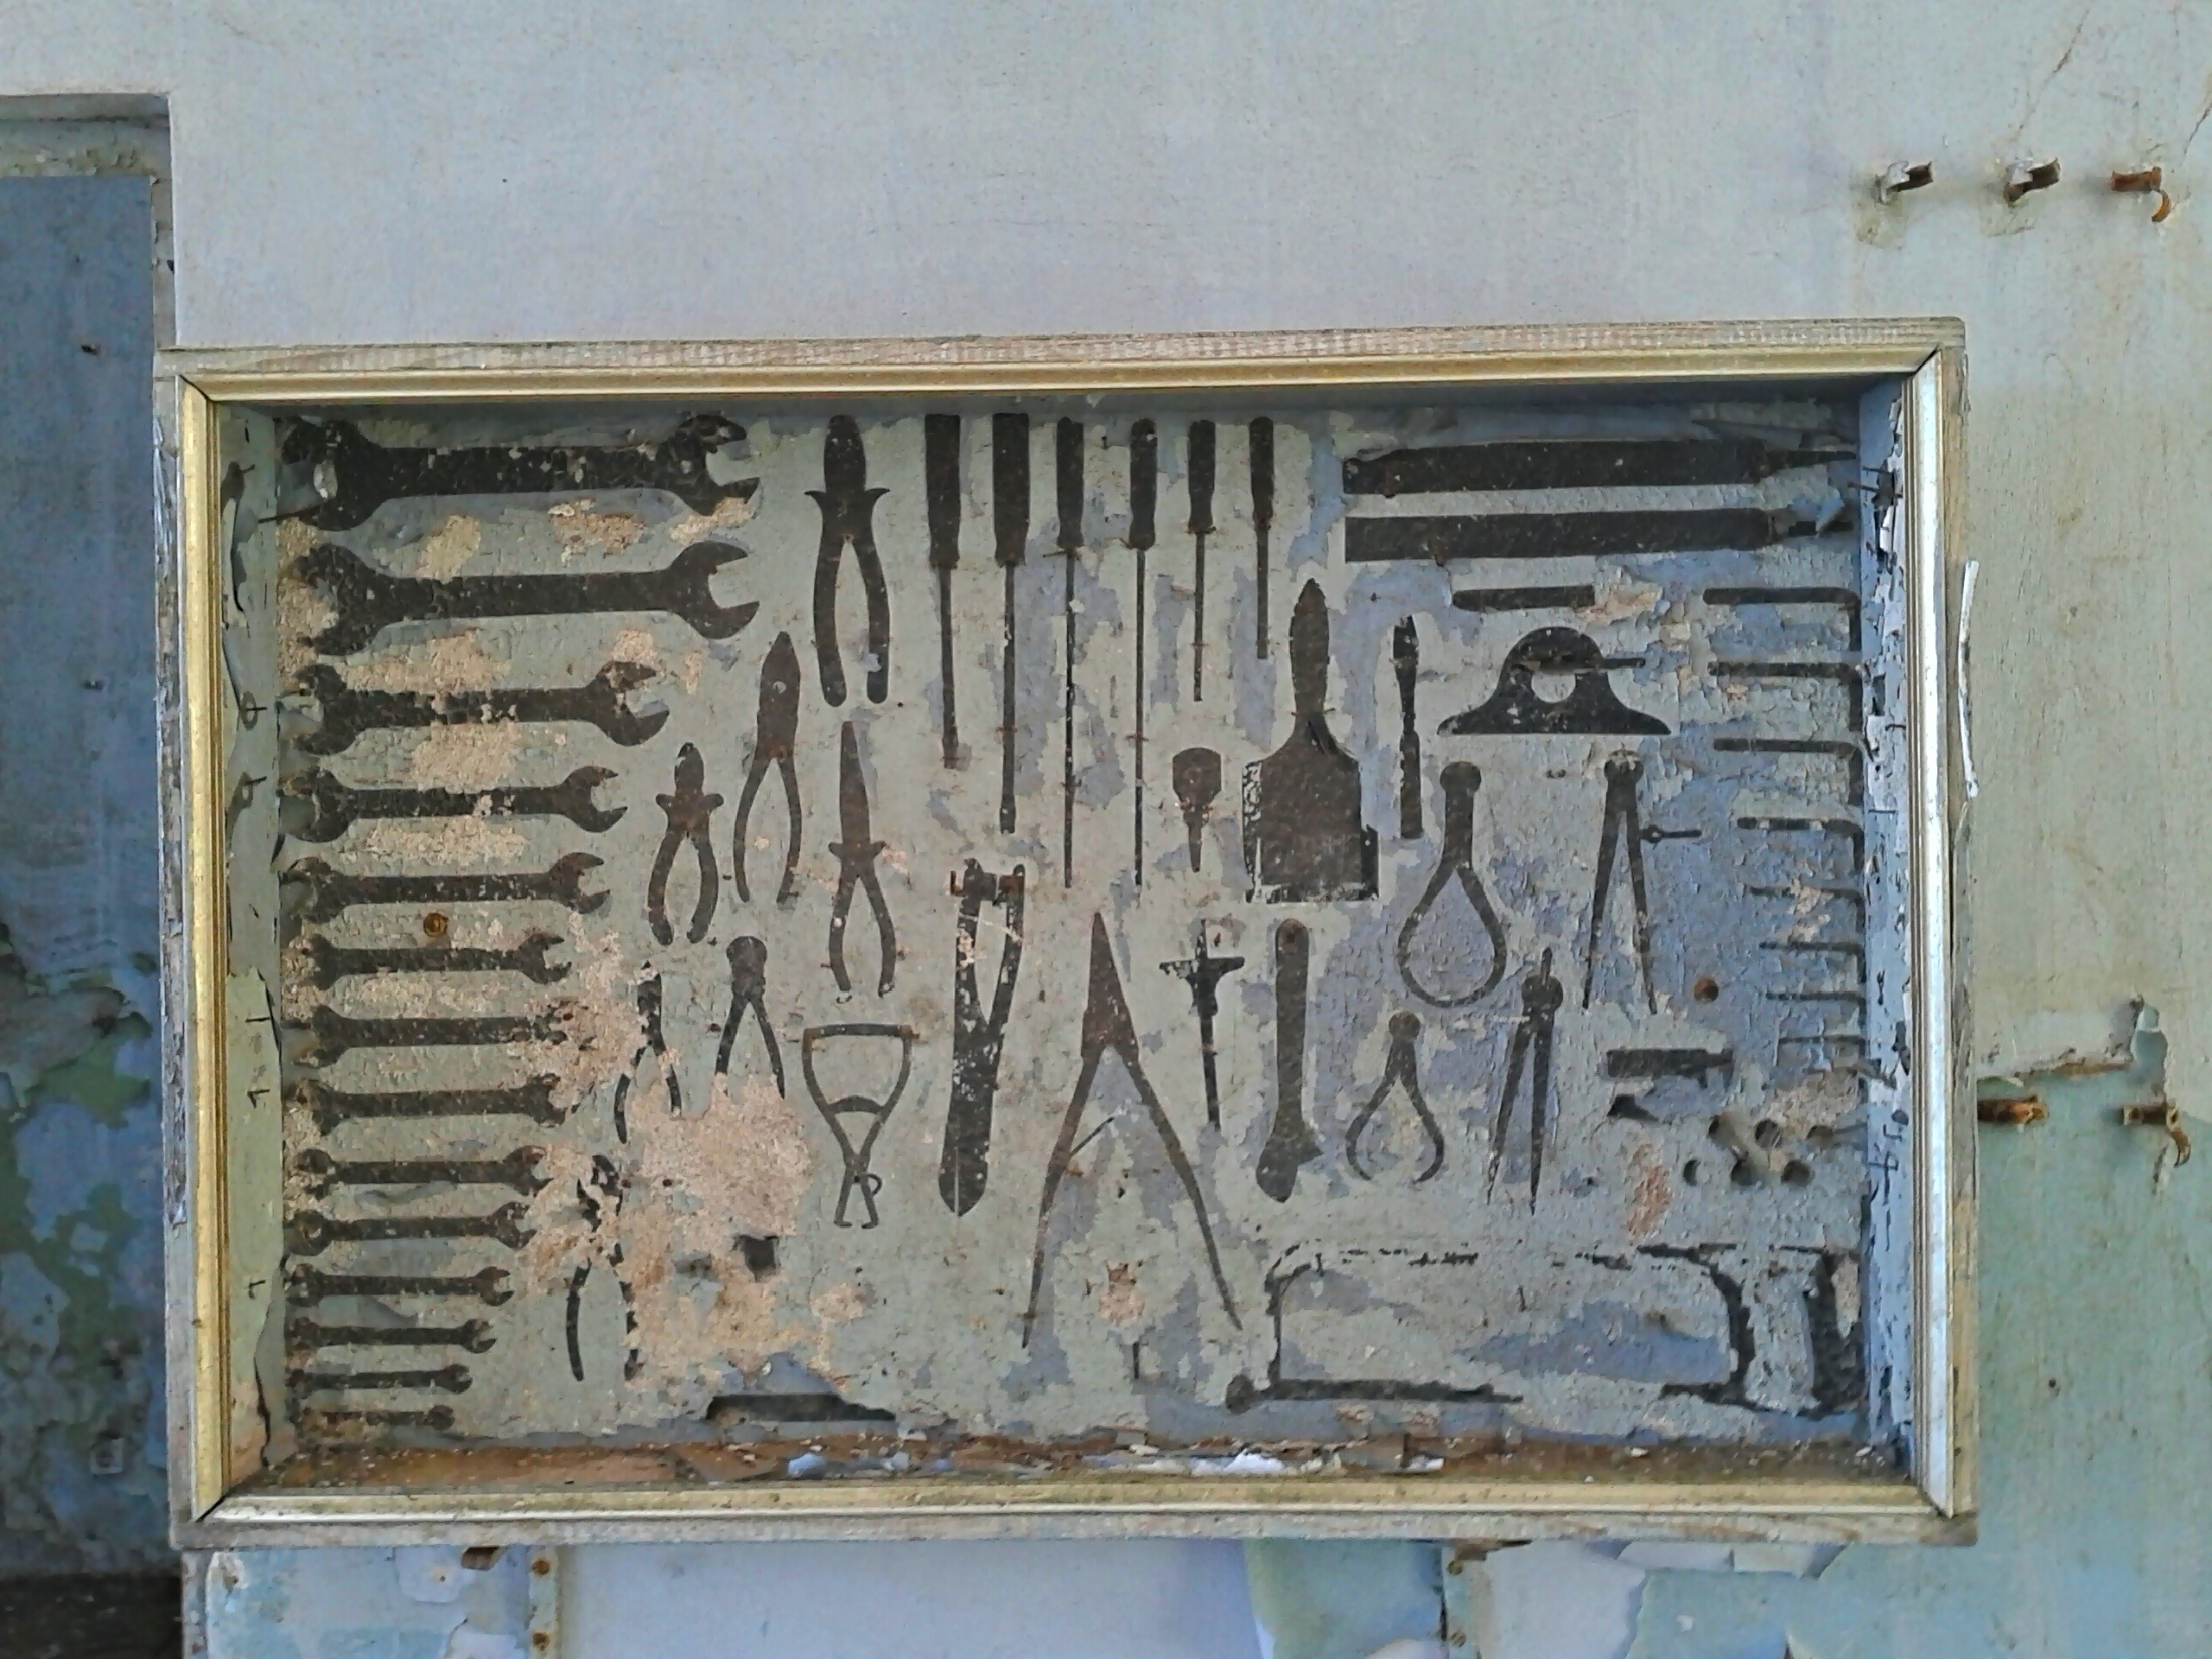
outline, wood, window, old, wall, box, art, tools, picture frame, boxes, toolbox